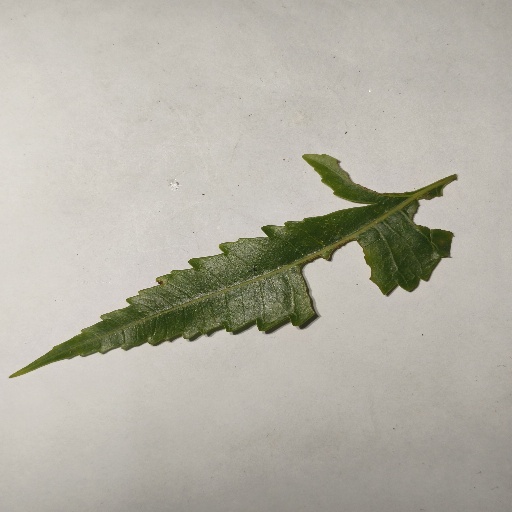
Species: Neem
Leaf condition: Shot Hole Leaf